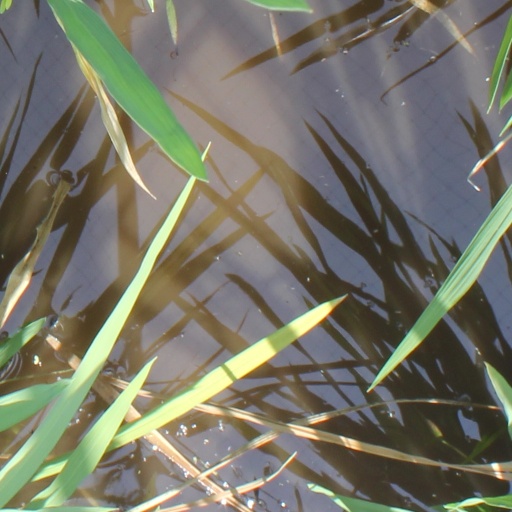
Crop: rice